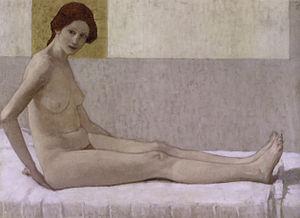
Broncia Koller-Pinell, née le 25 février 1863 à Sanok et morte le 26 avril 1934 à Oberwaltersdorf, est une peintre expressionniste autrichienne. Elle peignait principalement des portraits et des natures mortes.